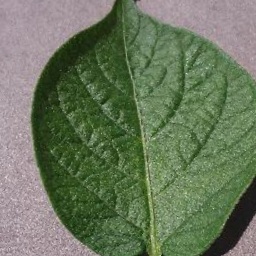
Etiqueta: Sana